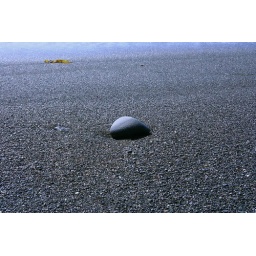
rock in pebble beach